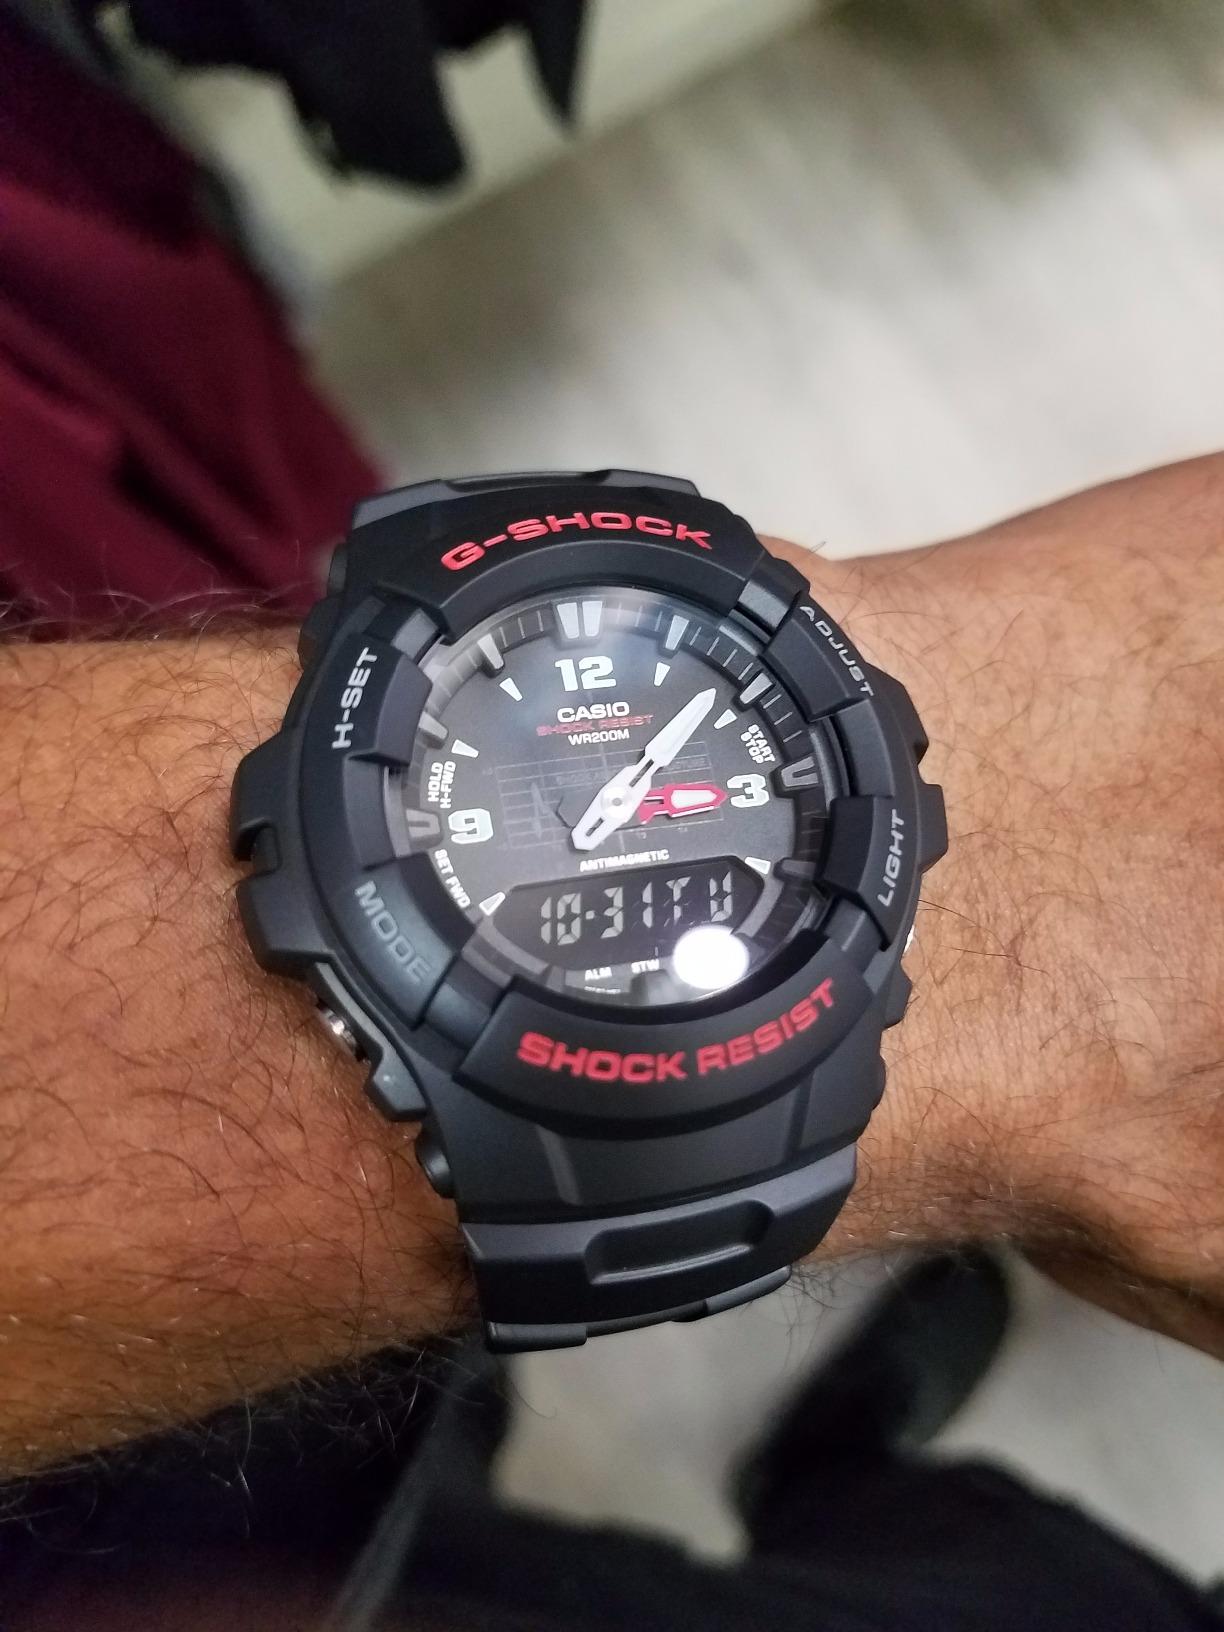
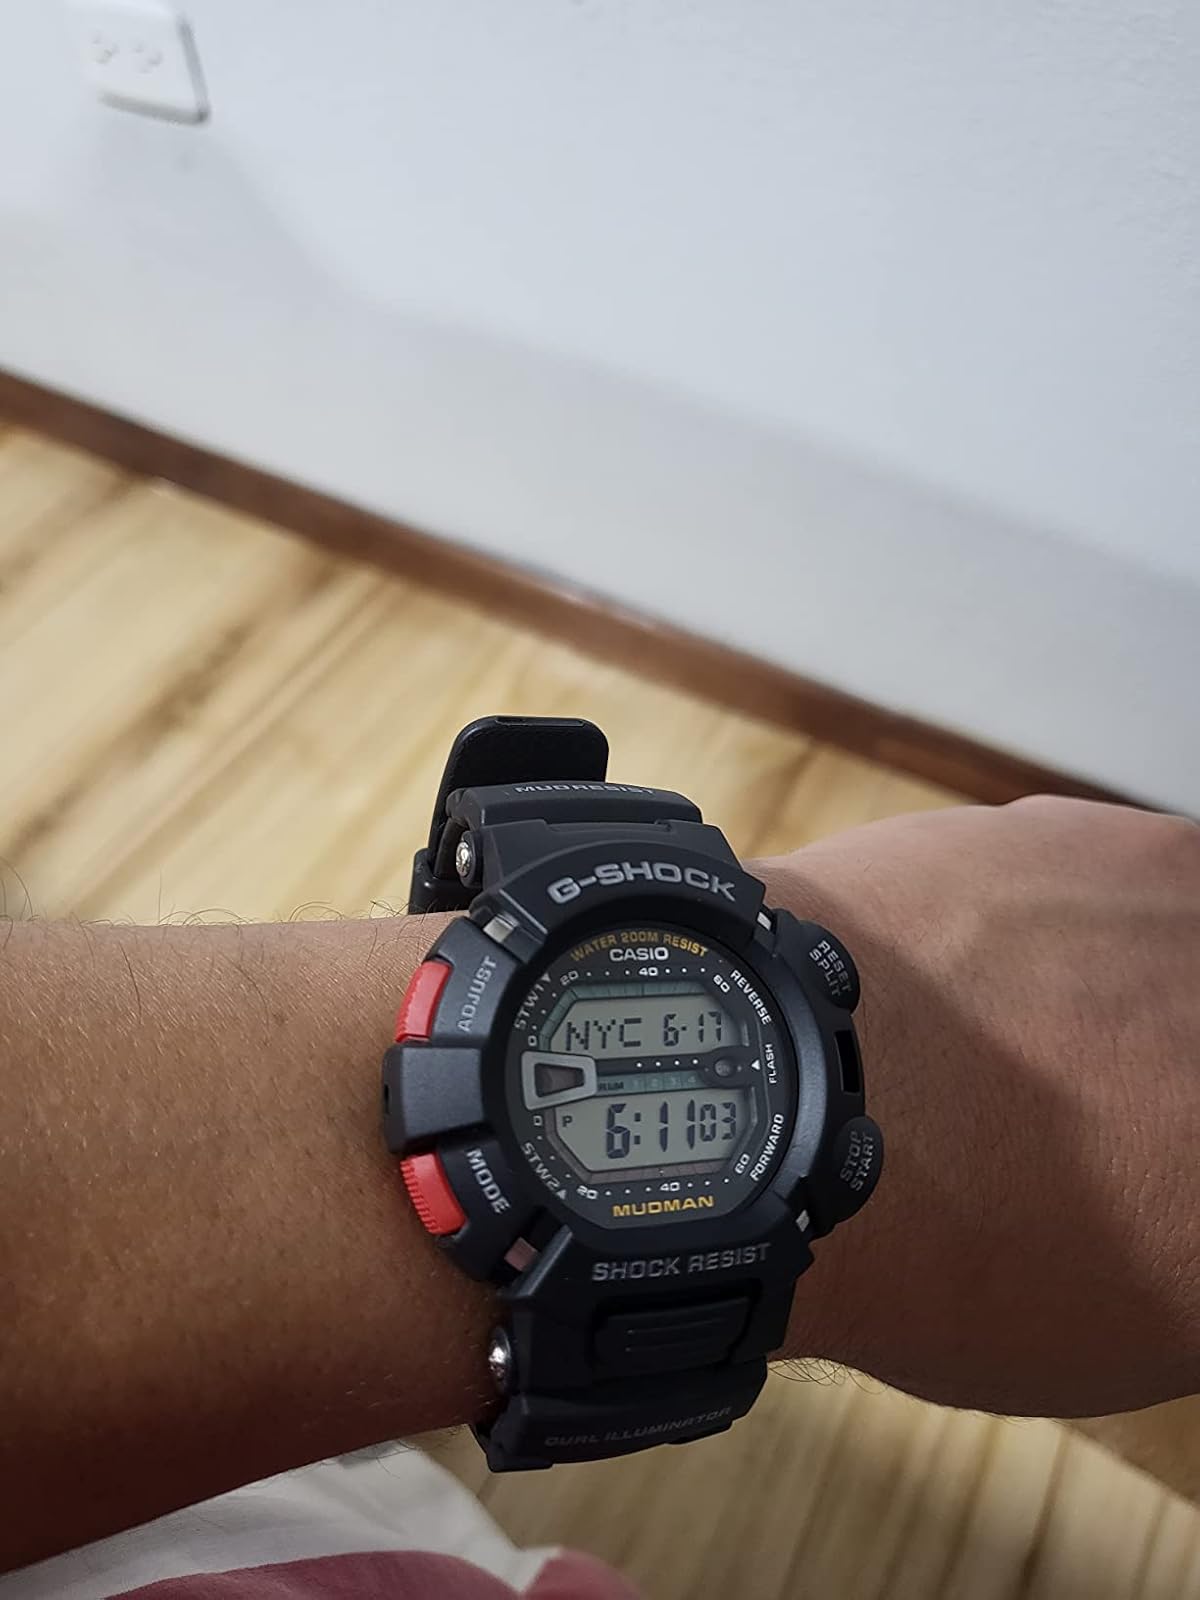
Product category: accessories_watch
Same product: no